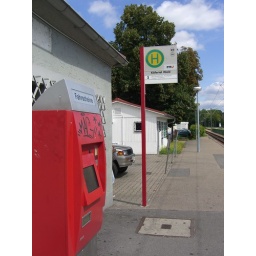
Ticket machine at the Kafertoll-Wald stop, within walking distance of Brad and Lee's house.